Siege of Lille (1708)

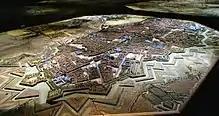
Plan-relief of the fortifications, comprising 16 bastions. The citadel is in the background.

The city had a population of 60,000, making it relatively large for the time. Since its capture in 1667, Louis XIV had significantly reinforced it through the work of the engineer Vauban. The main defensive line consisted of a wall with 15 bastions, ravelins, and four hornworks, all surrounded by wet moats and reinforced with high, heavy masonry walls. Additionally, at the point where the Deûle exited the city, there was a ravelin with two forward-facing tenailles, which would play a crucial role during the siege. As was customary, the entire fortress was encircled by a covered way with glacis, featuring small forts in the re-entrant angles, which served as defensive strongpoints. After the potential capture of the city, the siege of the citadel would follow—a fully fortified bastioned pentagon designed for maximum defense. Through inundation, a third of the city's fortifications could be protected, as well as the entire outer perimeter of the citadel, making it impossible to capture from that direction. These fortifications made Lille one of the strongest, if not the strongest, fortresses in Europe.